Gowanus Canal

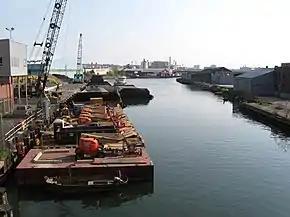
On the canal below Hamilton Avenue, barges bring crushed stone and store rental construction equipment

In 2002, the US Army Corps of Engineers entered into a cost-sharing agreement with the DEP to collaborate on a $5 million Ecosystem Restoration Feasibility Study of the Gowanus Canal area. It was to examine possible alternatives for ecosystem restoration such as dredging, and wetland and habitat restoration and be completed in 2005. Discussions turned to breaking down the hard edges of the canal to restore some of the natural processes to improve the overall environment of the Gowanus wetlands area. The DEP also initiated the Gowanus Canal Use and Standards Attainment project to meet the city's obligations under the Clean Water Act.